Celestiial

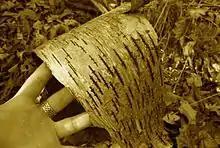
Tanner Anderson holding a piece of bark. Bindrune Recordings has described Celestiial as being "created to mirror mysticism in nature."

The music of Celestiial is primarily based around nature, with natural sounds sampled, and imagery involving woodland, and, as one reviewer put it, "the scary places that we all fear when the lights are out". Bindrune recordings describes this affinity for nature by saying that "Celestiial was created to mirror mysticism in nature." Anderson stated in a 2010 interview that Celestiial is a "personal response to my relationship with nature."